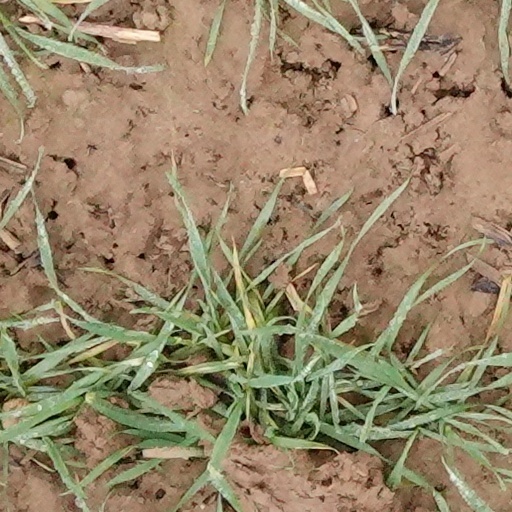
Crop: wheat